Andreas Hansen (footballer)

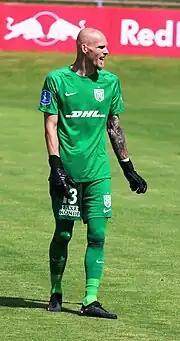
Hansen in 2023 with Nordsjælland

Andreas Hansen (born 11 August 1995) is a Danish professional footballer who plays as a goalkeeper for Danish Superliga club FC Nordsjælland.